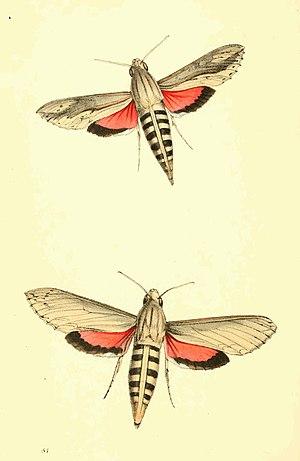
Erinnyis ello est une espèce d'insectes lépidoptères de la famille des Sphingidae, de la sous-famille des Macroglossinae, de la tribu des Dilophonotini, de la sous-tribu des Dilophonotina et du genre Erinnyis. C'est l'espèce type pour le genre.